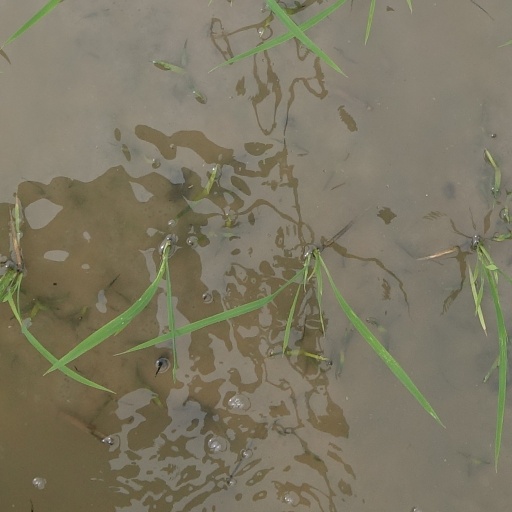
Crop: rice